Samsung Galaxy Note

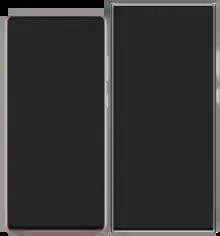
Galaxy Note 20 (left) and Note 20 Ultra (right)

The Samsung Galaxy Note is a discontinued line of high-end flagship Android smartphones developed and marketed by Samsung Electronics. The line was primarily oriented towards pen computing; all Galaxy Note models shipped with a stylus pen, called the S Pen, and incorporate a pressure-sensitive Wacom digitizer. All Galaxy Note models also include software features that are oriented towards the stylus and the devices' large screens, such as note-taking, digital scrapbooking apps, tooltips, and split-screen multitasking. The line served as Samsung's flagship smartphone model, positioned above the Galaxy S series, and was part of the wider Samsung Galaxy series of Android computing devices.